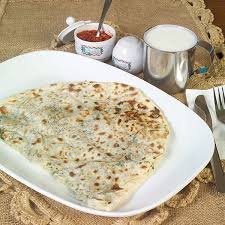
Yemek: gozleme